MS Mikhail Lermontov

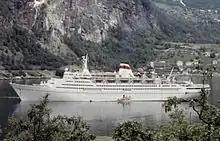
"Mikhail Lermontov" in 1984

MS "Mikhail Lermontov" rests where it sank, lying on its starboard side in depths reaching up to a maximum of about . It is popular with scuba divers and the site is served by local dive shops in Picton and Kaikōura.